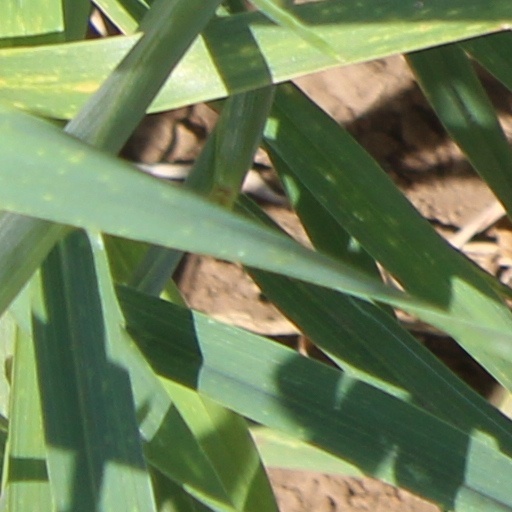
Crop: wheat